Question: Please indicate a possible affordance area of the jump_skateboard that can be used for jumping
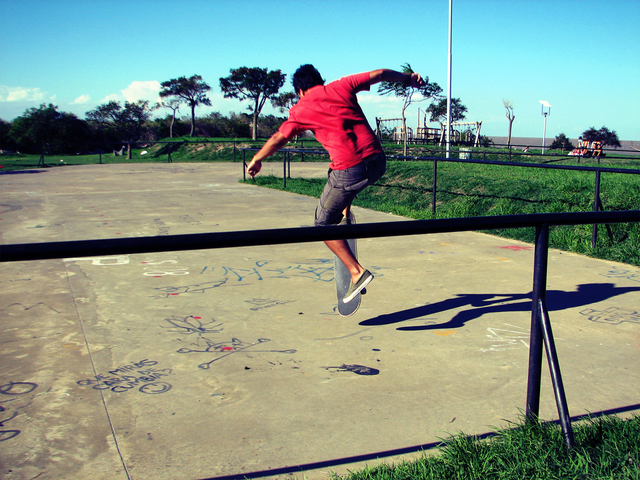
Answer: [328.52, 211.779, 369.631, 324.001]